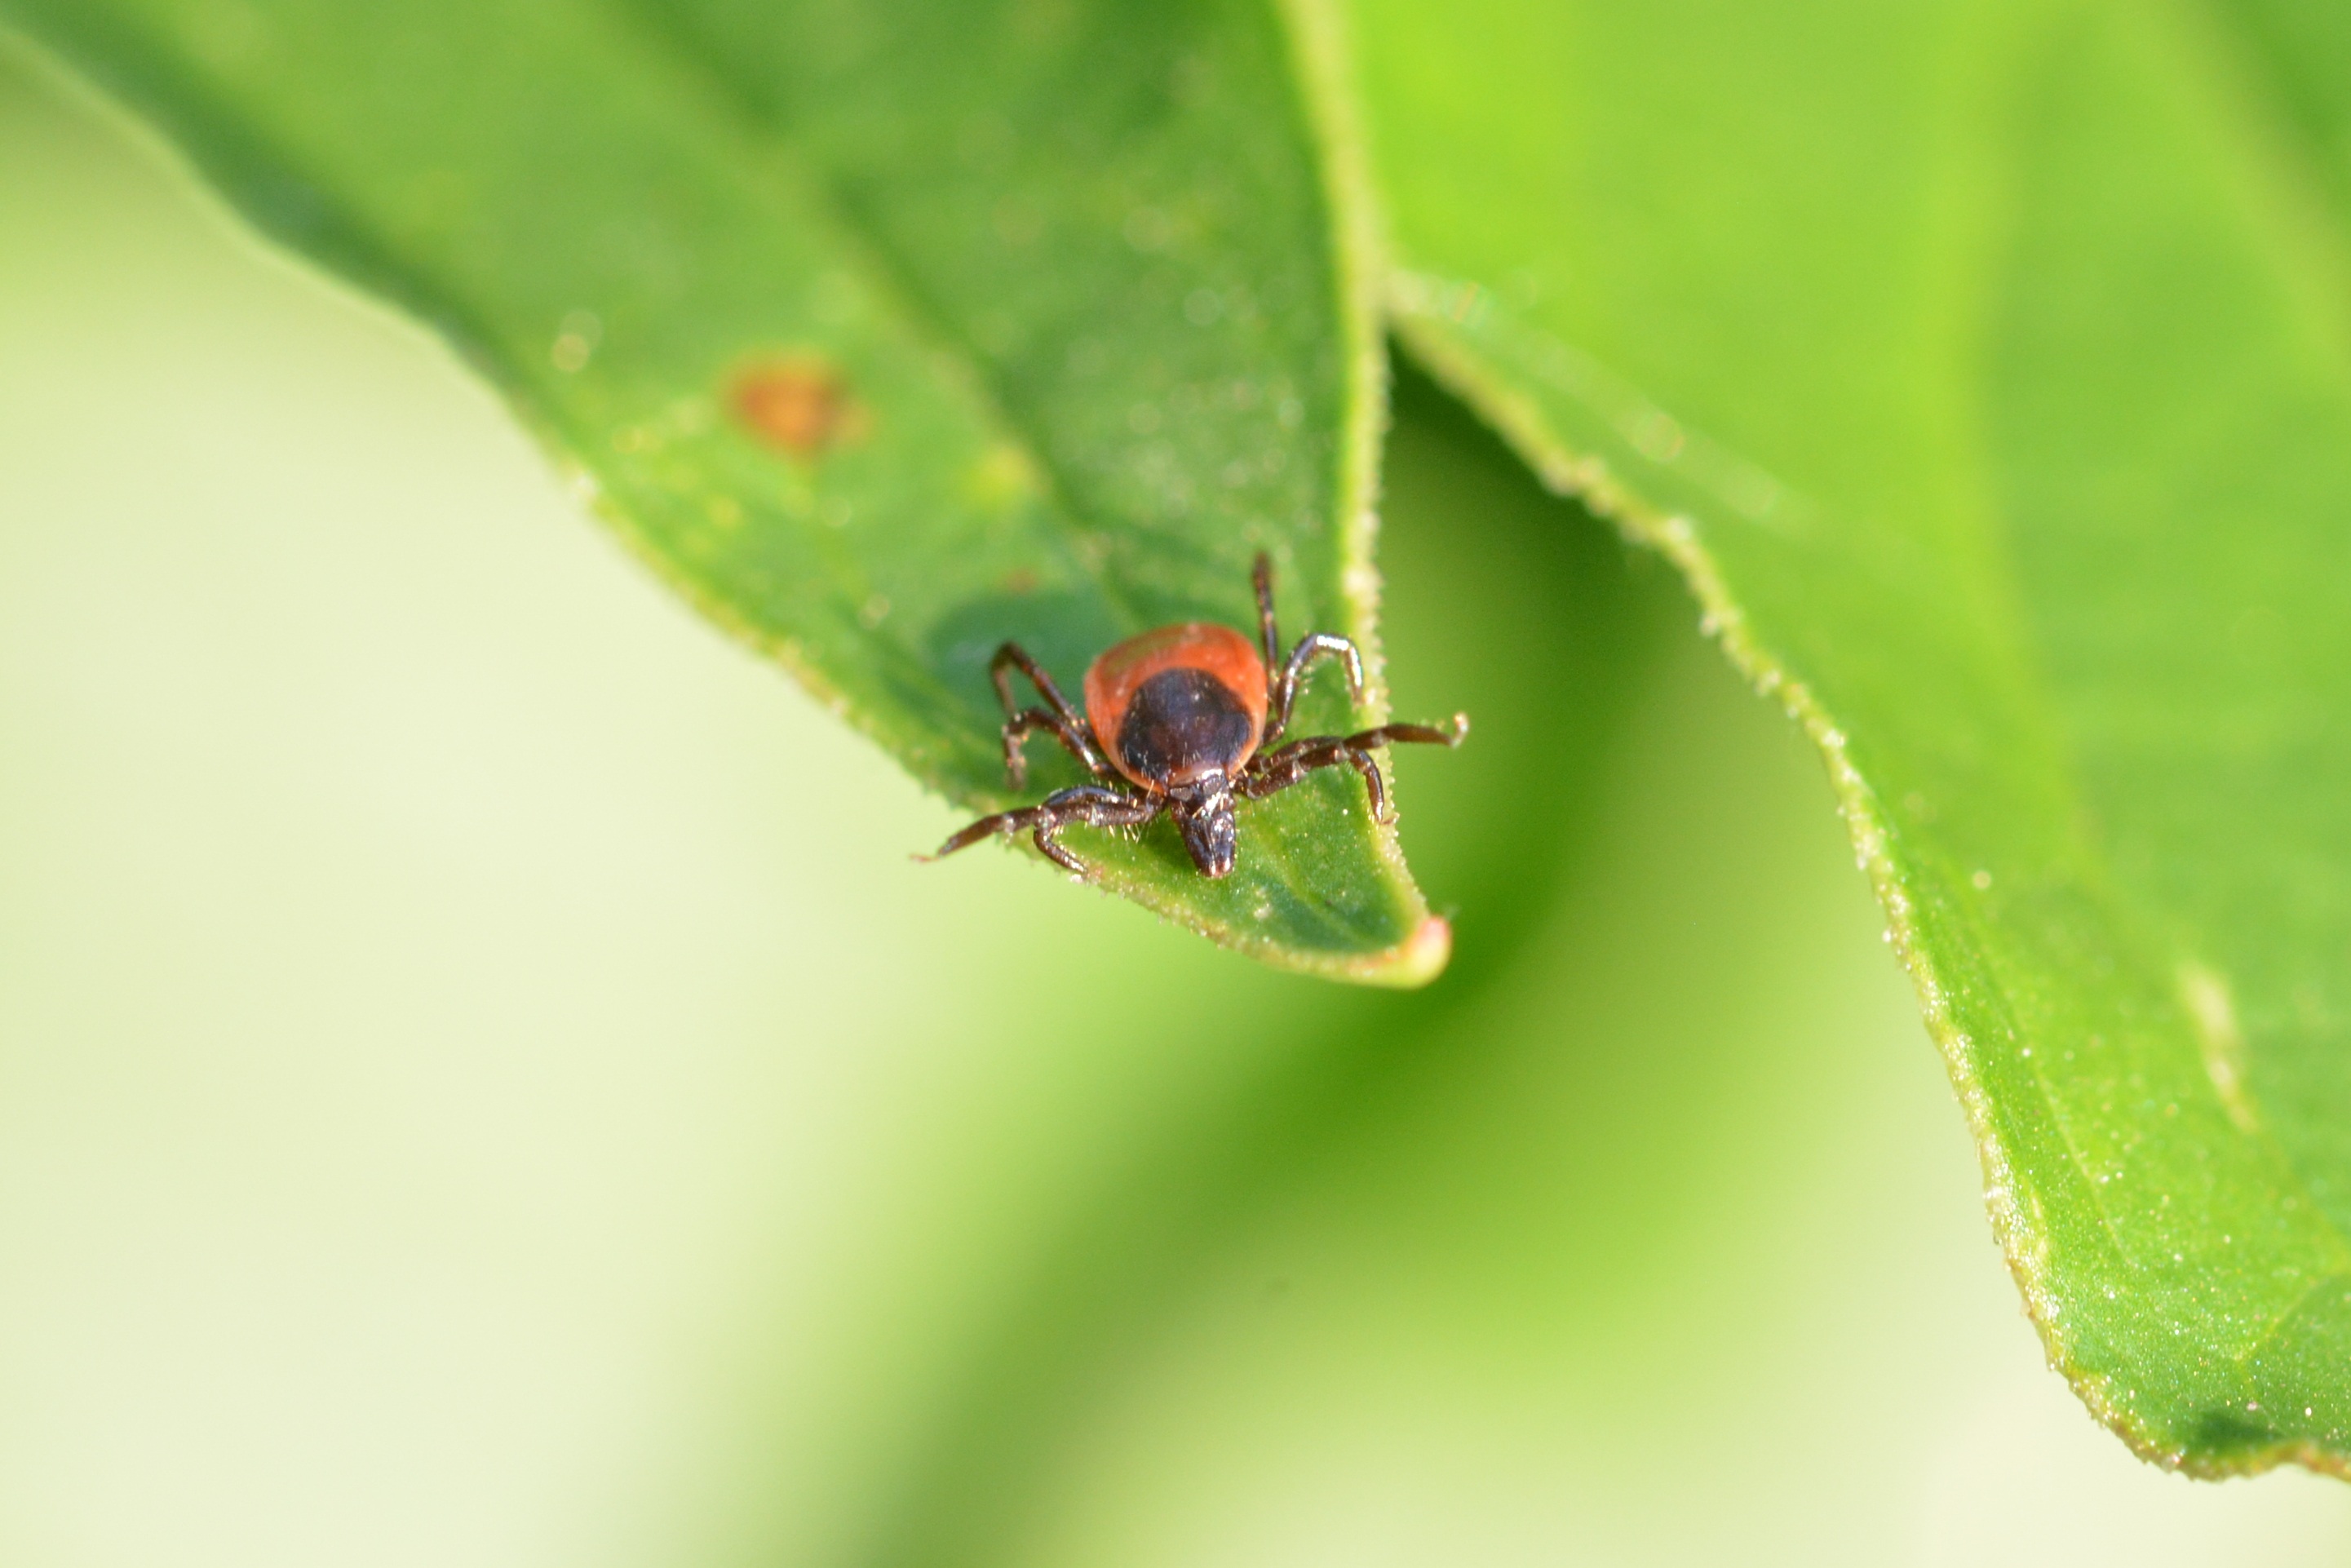
nature, photography, leaf, flower, animal, green, insect, macro, close, fauna, invertebrate, close up, creature, vacuum, macro photography, tick, leaf beetle, red tick, plant stem